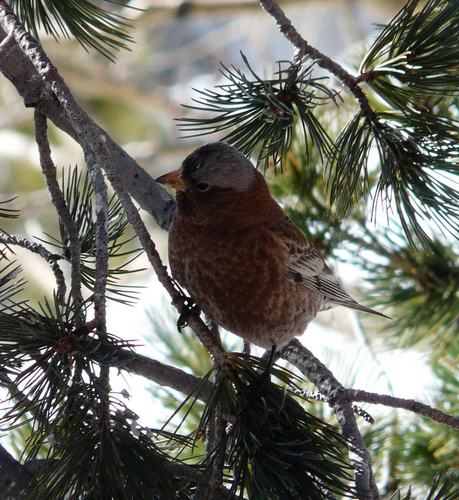
this is a brown bird with grayish wings and crest on its head.
this is a small brown bird with a gray crown and a yellow beak.
this bird has a rounded brown crown, a small yet sharp bill, and a very rounded bellya small and plump bird, and a brown and gray body.
this bird is a warm brown color, with a light brown crown, the bill is orange short and pointed.
this bird is mostly a brownish color with a gray tint, the crown is gray and the bill is orange.
this bird is brown and gray in color, with a sharp yellow beak.
the bird has a small bill and a brown belly that is fluffy.
a small bird with bulged belly brown in color ash nape and orange bill
this bird has a grey crown, brown primaries, and a brown belly.
Species: Gray Crowned Rosy Finch